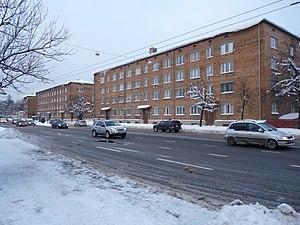
Lilleküla est un quartier du district de Kristiine à Tallinn en Estonie.